IWRG Máscara vs. Cabellera (August 2016)

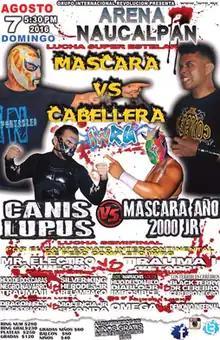
Official poster for the event

The IWRG "Máscara vs. Cabellera" (August 2016) show (Spanish for "mask versus hair") was a professional wrestling supercard event produced by Mexican professional wrestling promotion International Wrestling Revolution Group (IWRG), and took place on August 7, 2016 in Arena Naucalpan, Naucalpan, State of Mexico, Mexico. The focal point of the "Máscara vs. Caballera" series of shows is one or more traditional "Lucha de Apuestas", or "Bet matches", where all competitors in the match risk their hair on the outcome of the match. The "Lucha de Apuestas" is considered the most prestigious match type in "lucha libre", especially when a wrestlers mask is on the line, but the "hair vs. hair" stipulation is held in almost as high regard.